Ljungby

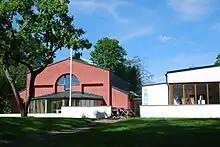
Kronoberg's museum of visual art, Ljungberg Museum, designed by Pontus Ljungberg.

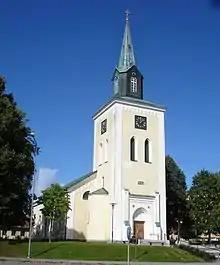
The exterior of Ljungby Church.

Among the industries in Ljungby there are Svetruck, Electrolux Laundry Systems, Strålfors, Ljungby Maskin, CTC Enertech, HP Tronic and LL-Skogsmaskiner. Ljungby is also home to the daily regional newspaper Smålänningen. There are also several smaller and niche companies located in Ljungby.